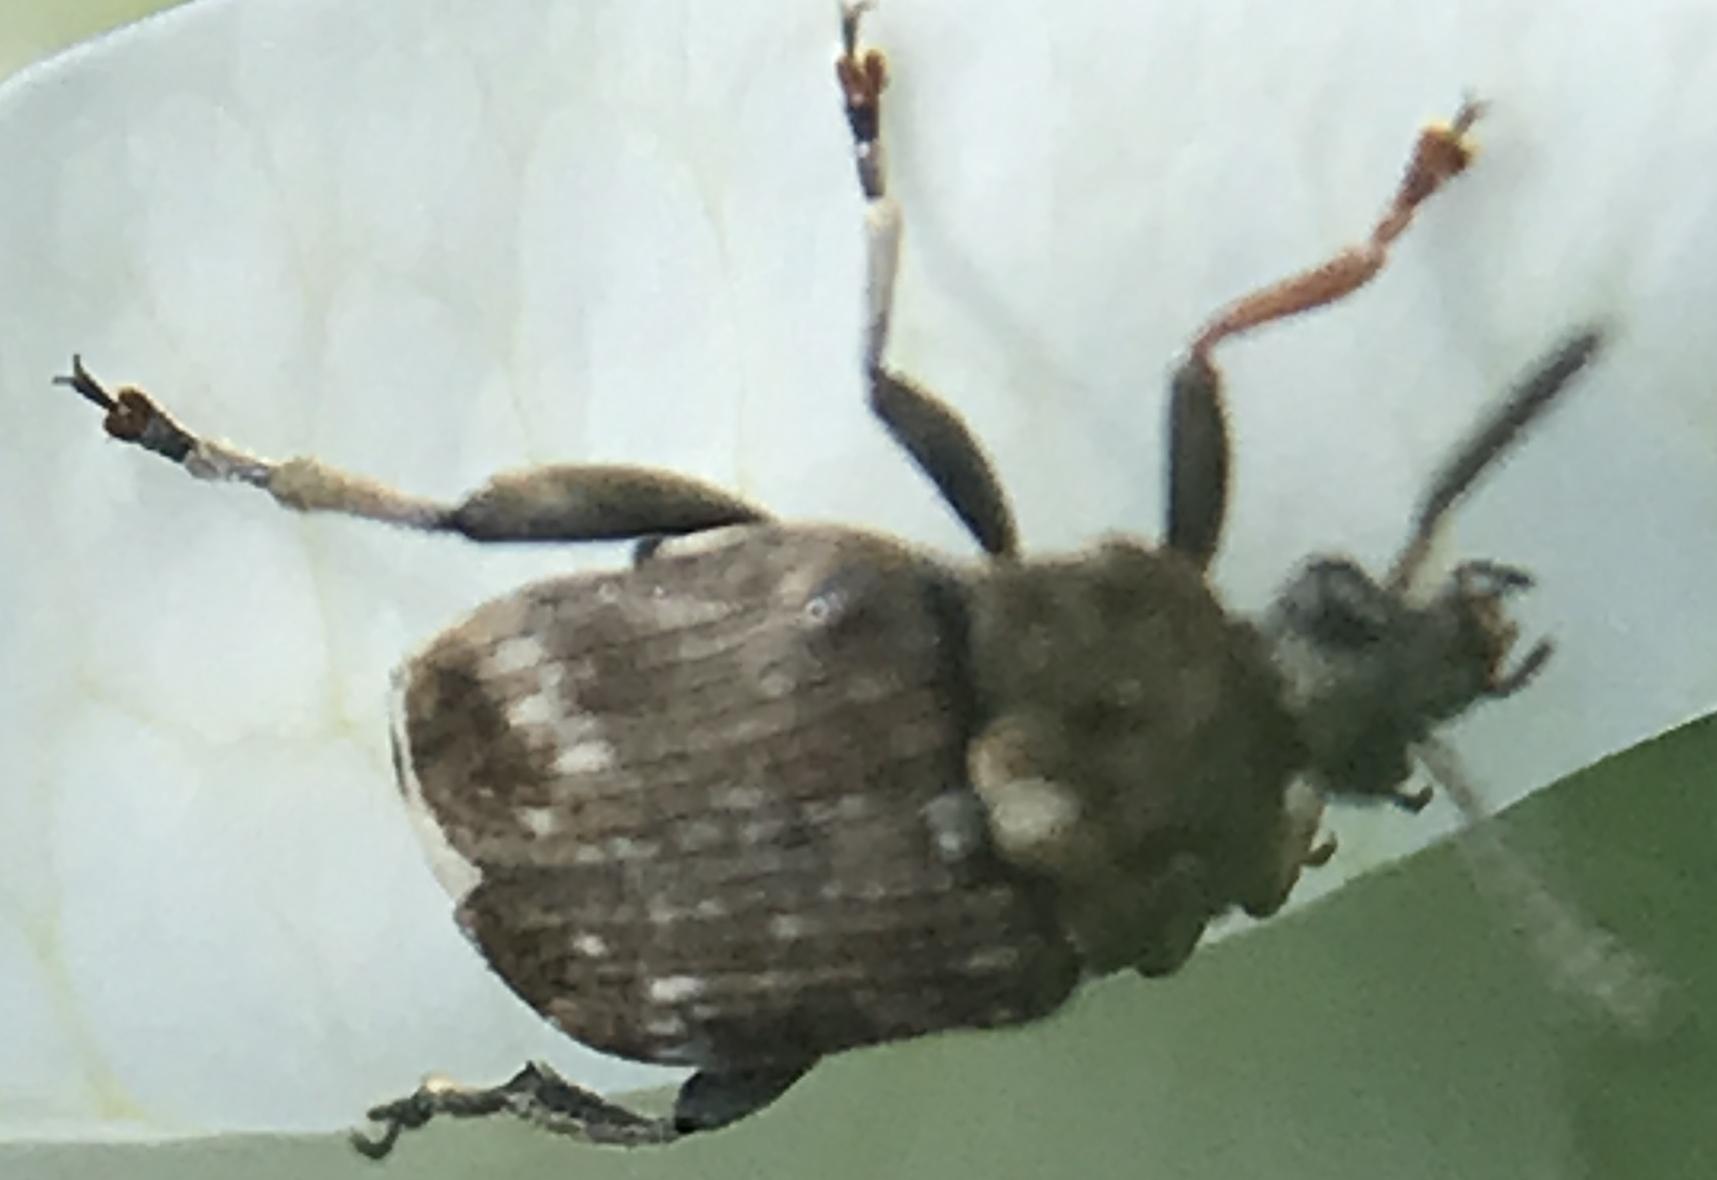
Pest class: pea_weevil